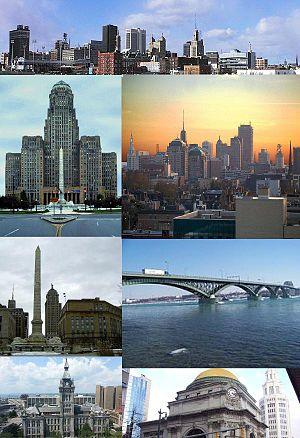
Buffalo est une ville des États-Unis située dans l'ouest de l'État de New York, sur le lac Érié, près des chutes du Niagara. Sa population s’élevait à 261 452 habitants lors du recensement de 2010, estimée à 256 902 habitants en 2016. C'est la deuxième ville la plus peuplée de l'État, après New York et le siège du comté d'Érié. La vie culturelle et artistique de la ville, tout comme son animation la nuit, en fait le centre de la plus grande région transfrontalière avec le Canada.